Romanian anti-communist resistance movement

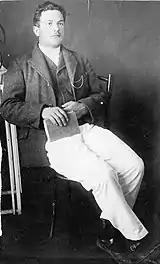
Teodor Șușman – anticommunist resistant of Apuseni Mountains

However, starting with the summer of 1948, individuals or small groups went underground in the Carpathians, forming various units of armed resistance in what was a relatively large movement, gathering several thousand people. The rebels came from all social strata and all areas of the country, spreading everywhere the terrain could shield them. The movement was related to the spate of mass arrests hitting the country after the communists seized power on 30 December 1947, as well as to the political and economical measures which ruined a sizable part of the peasantry and the middle class.